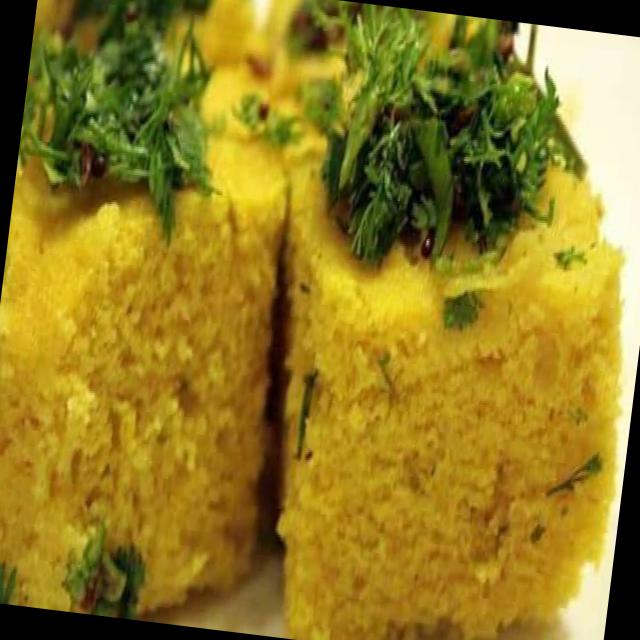
Dish: dhokla